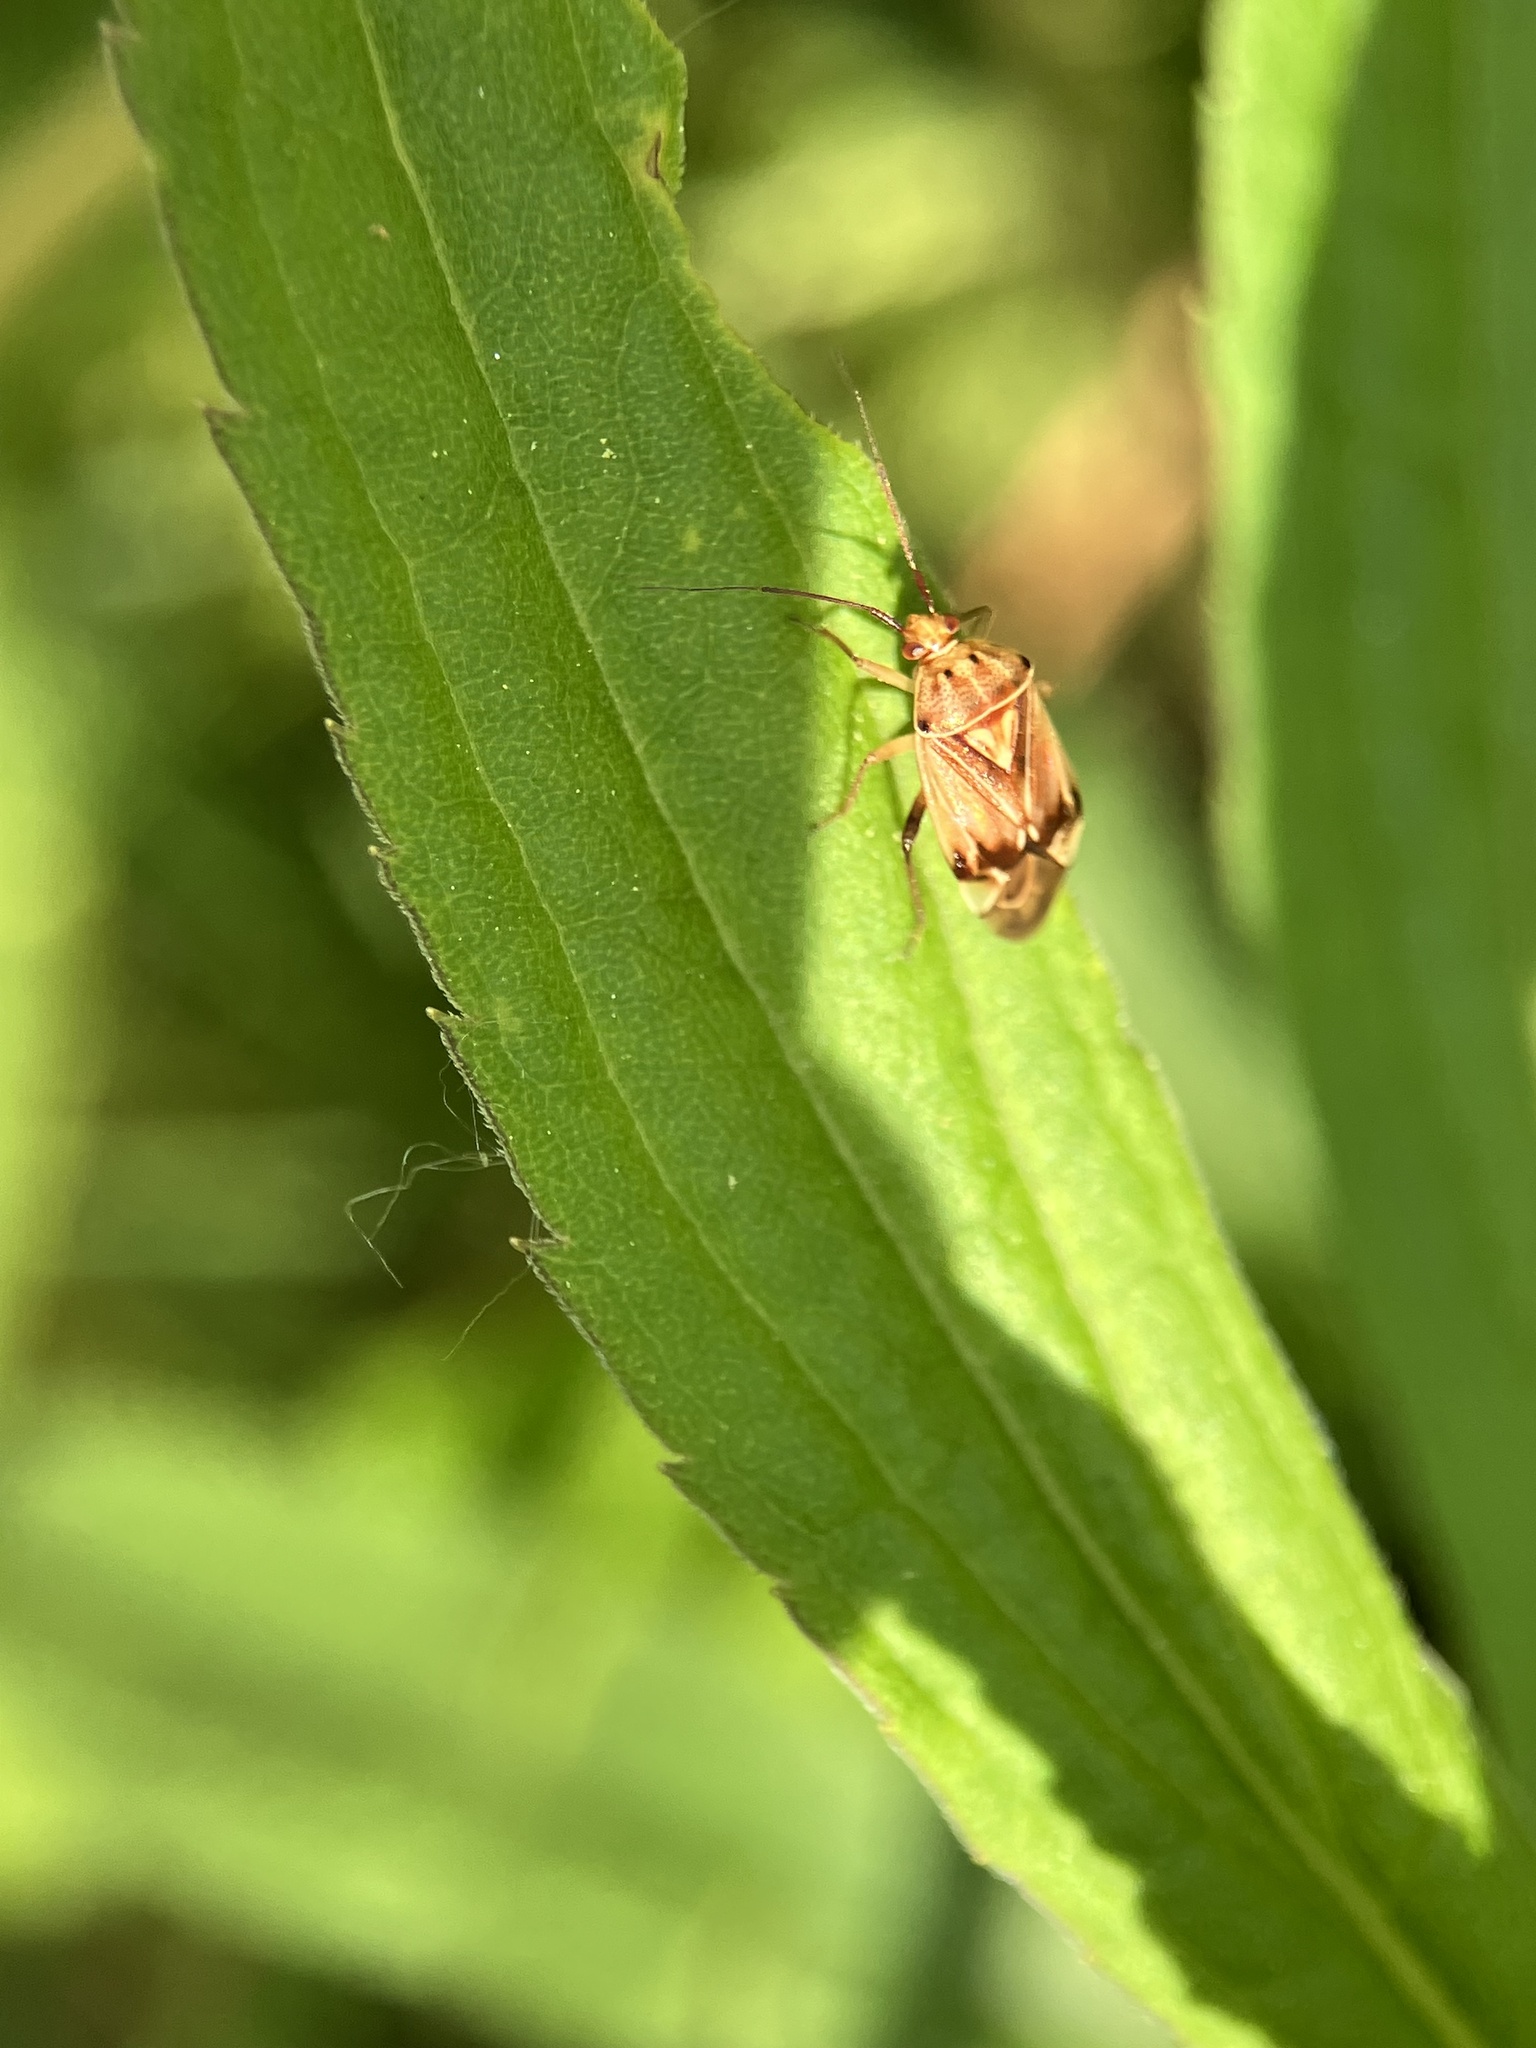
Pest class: lygus_bug